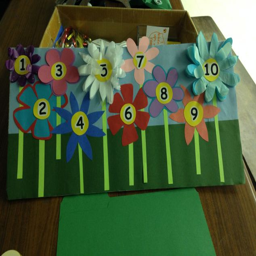
playing the hits : ready - for - spring flowers